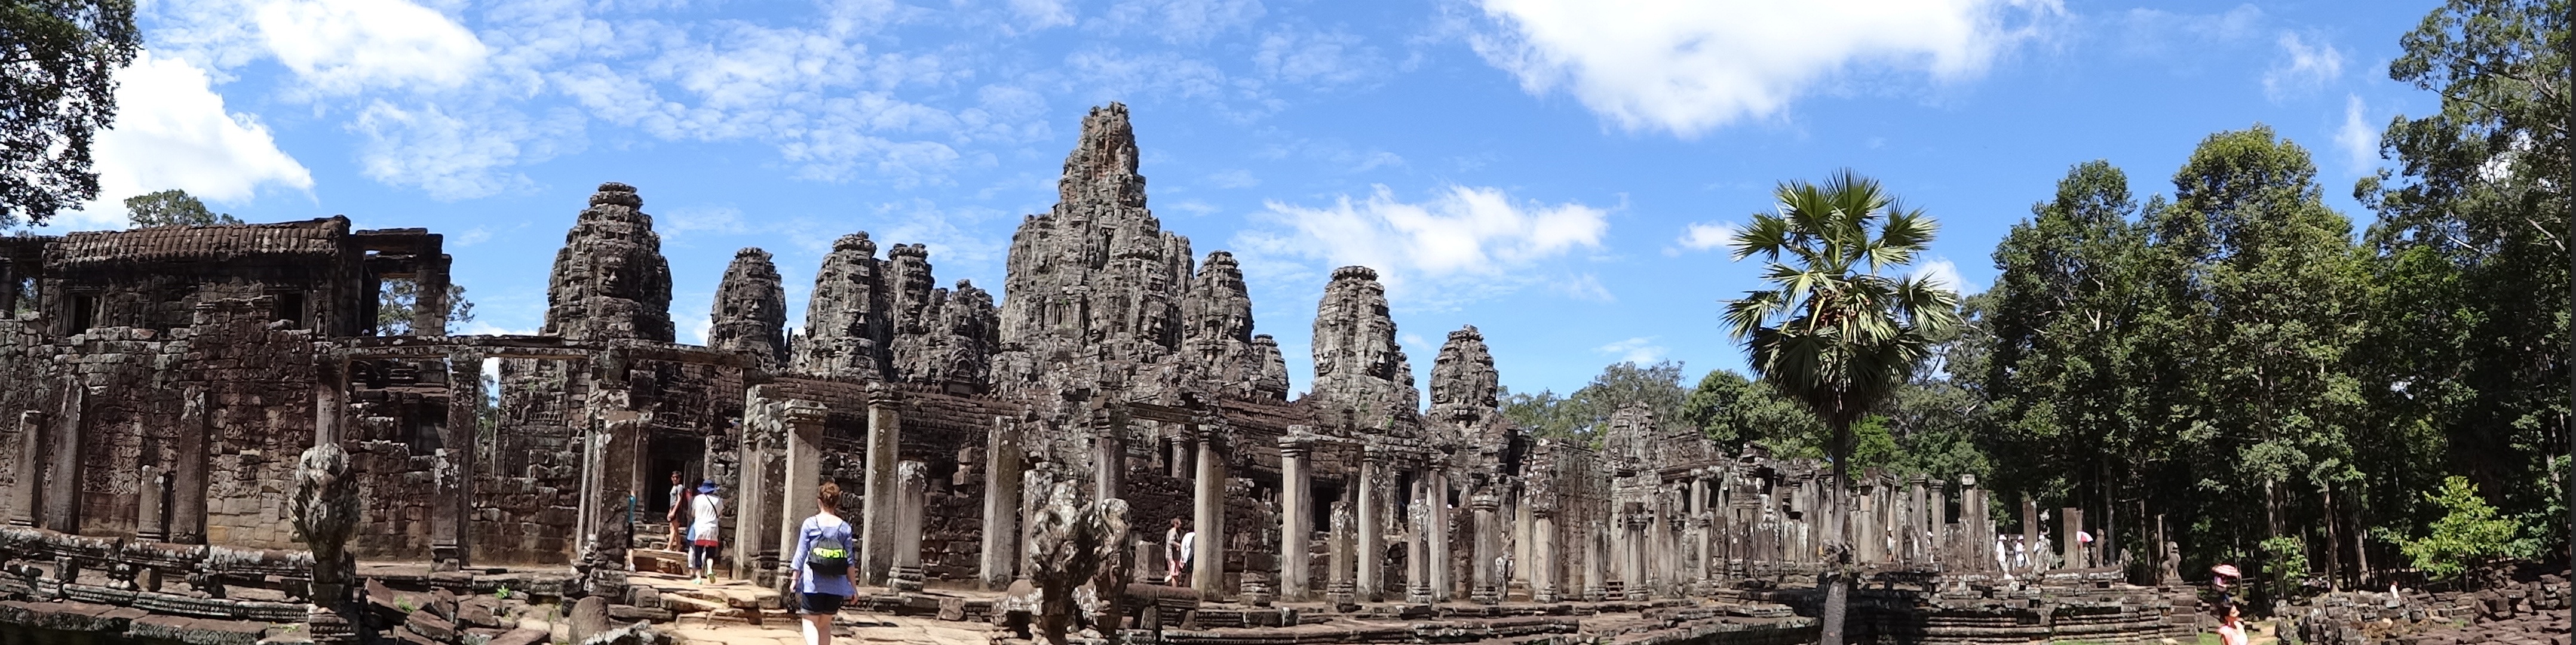
building, formation, panoramic, statue, landmark, cathedral, tourism, place of worship, temple, monastery, wat, tours, unesco world heritage site, historic site